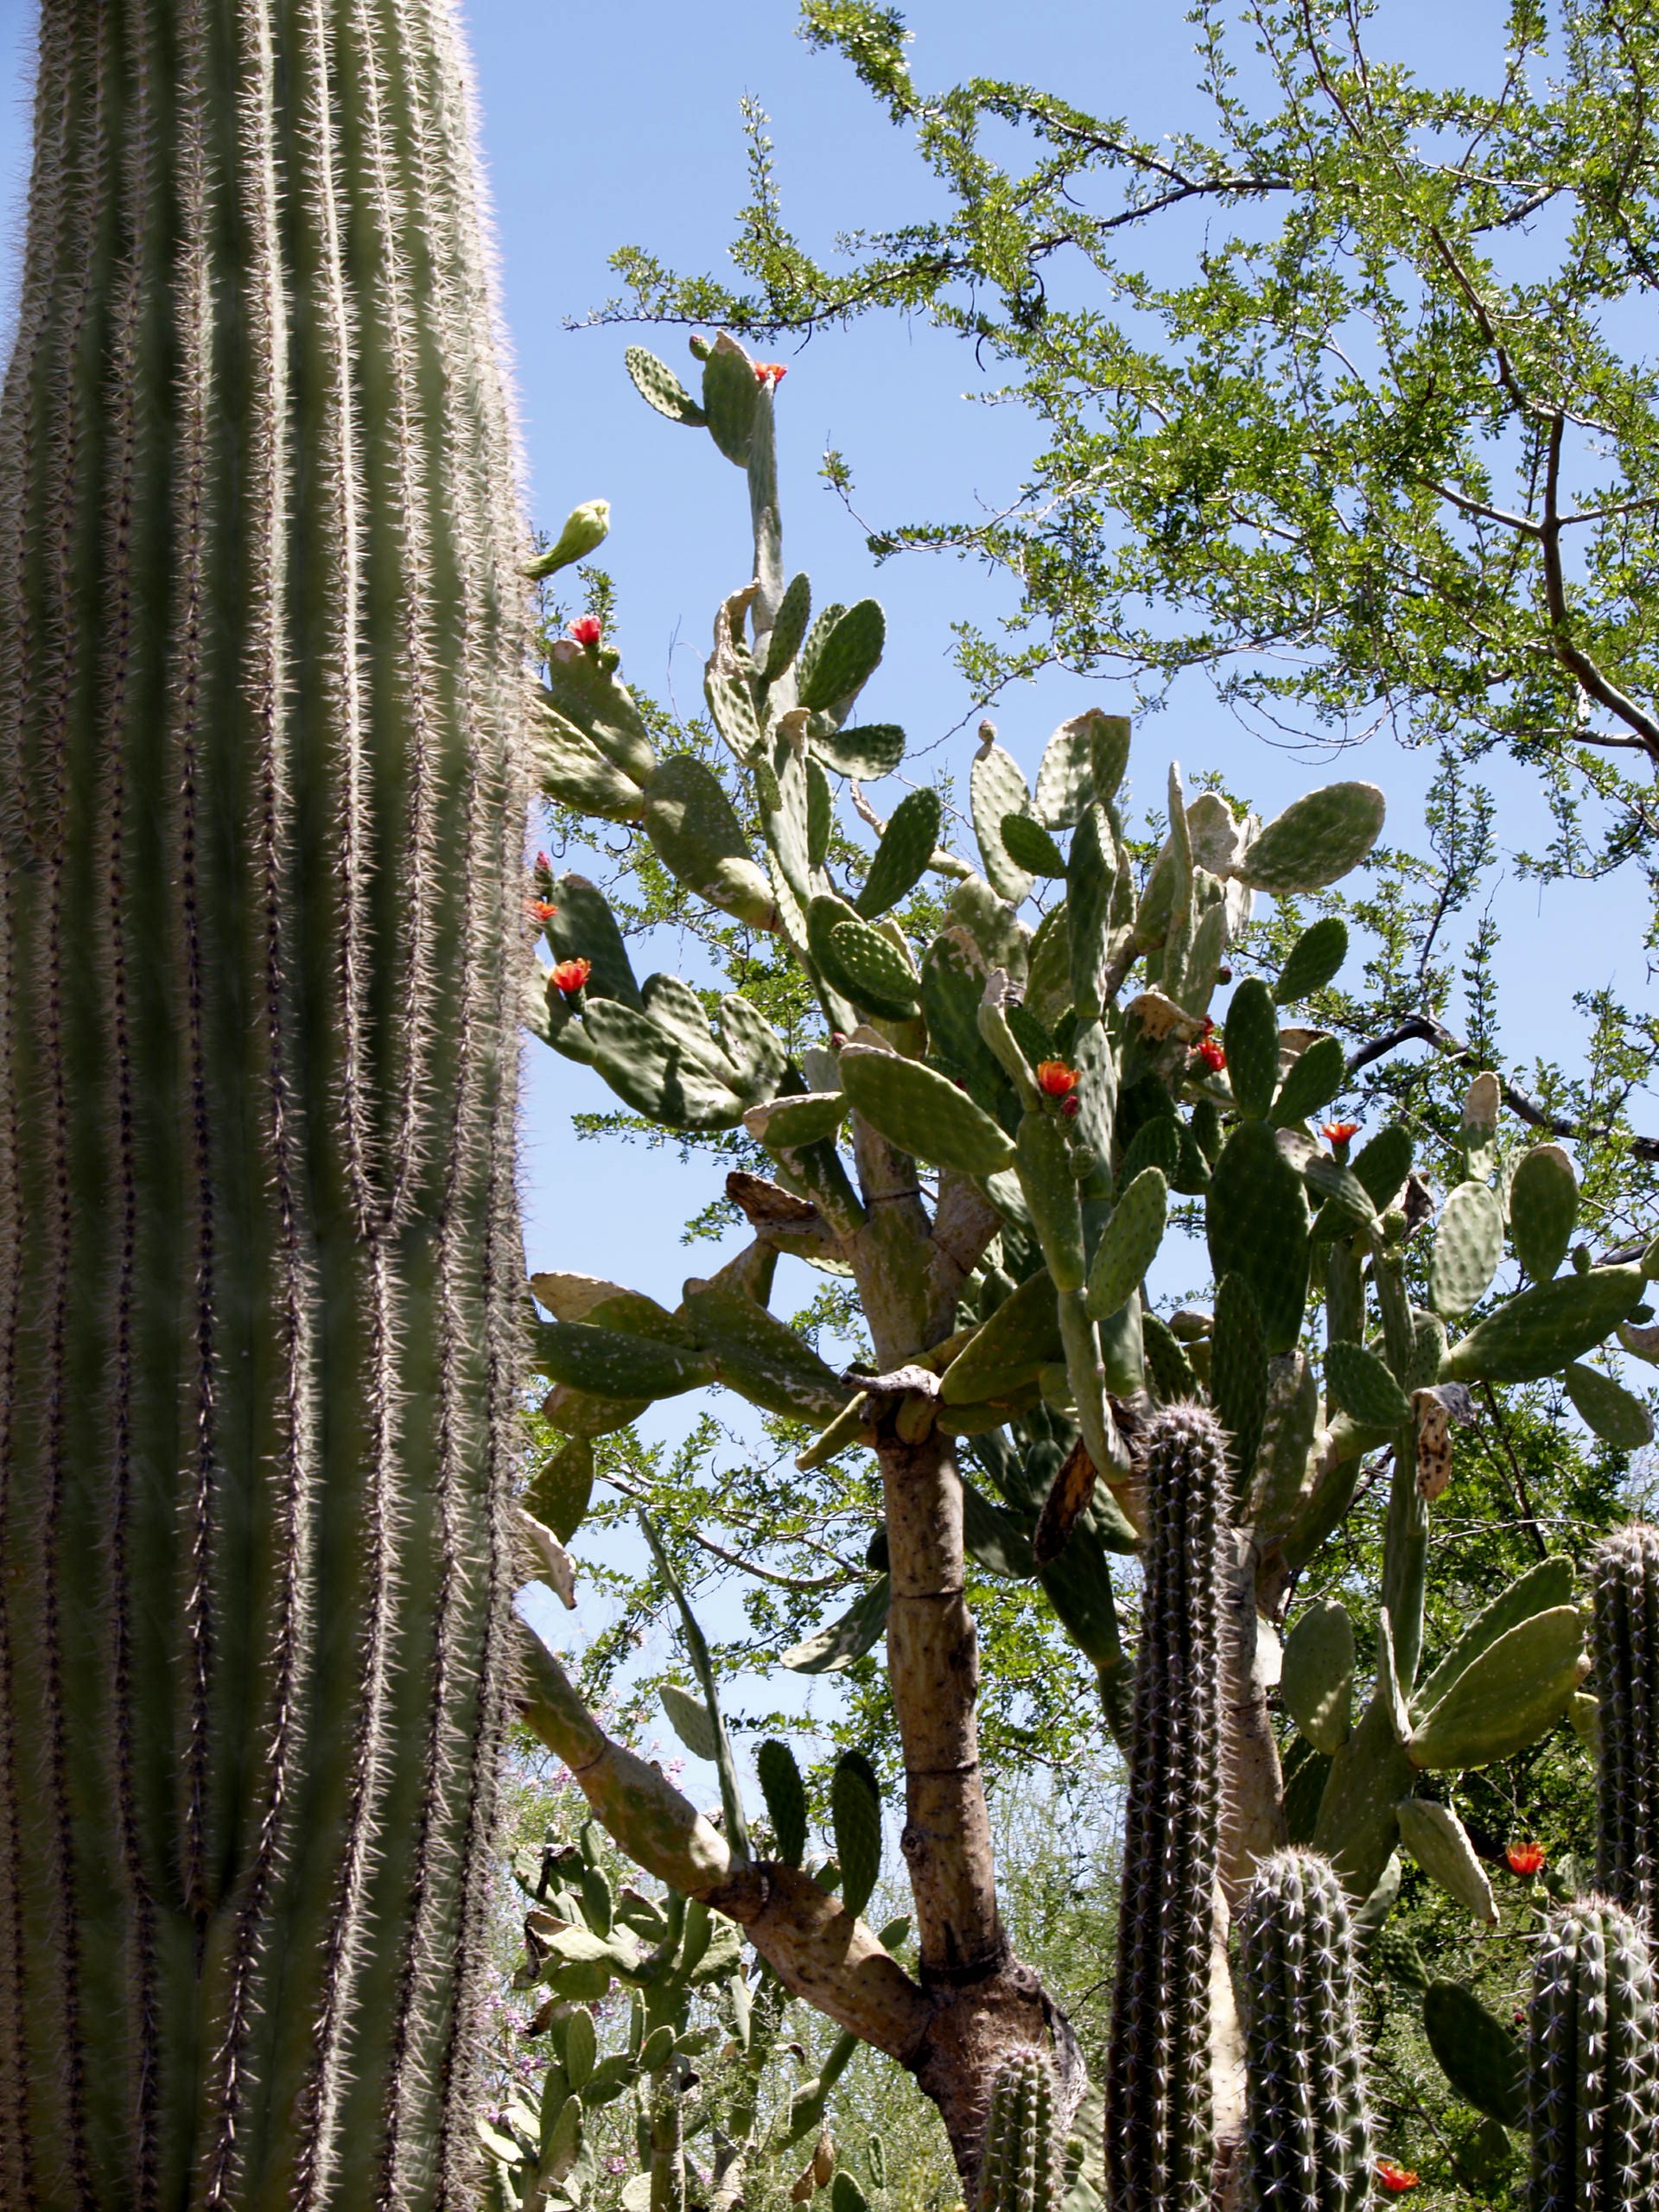
landscape, tree, nature, outdoor, sand, rock, cactus, plant, desert, flower, dry, scenery, usa, soil, botany, garden, flora, arizona, hot, botanical garden, tourist attraction, caryophyllales, flowering plant, plant stem, land plant, hedgehog cactus, san pedro cactus, southwest usa